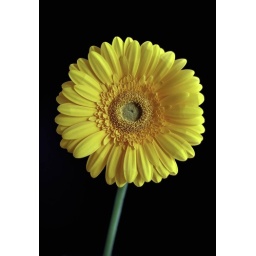
A simple shot on my kitchen table in early morning light.